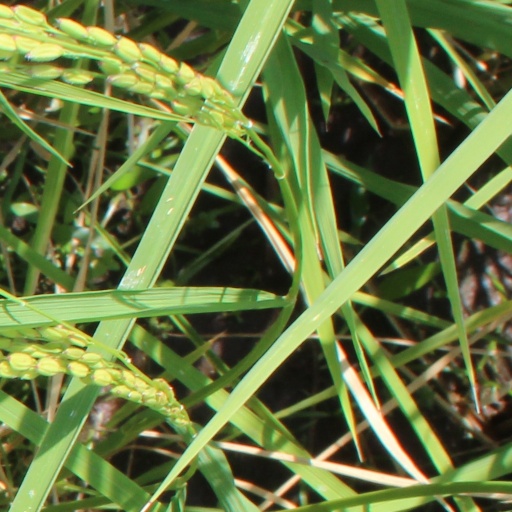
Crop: rice